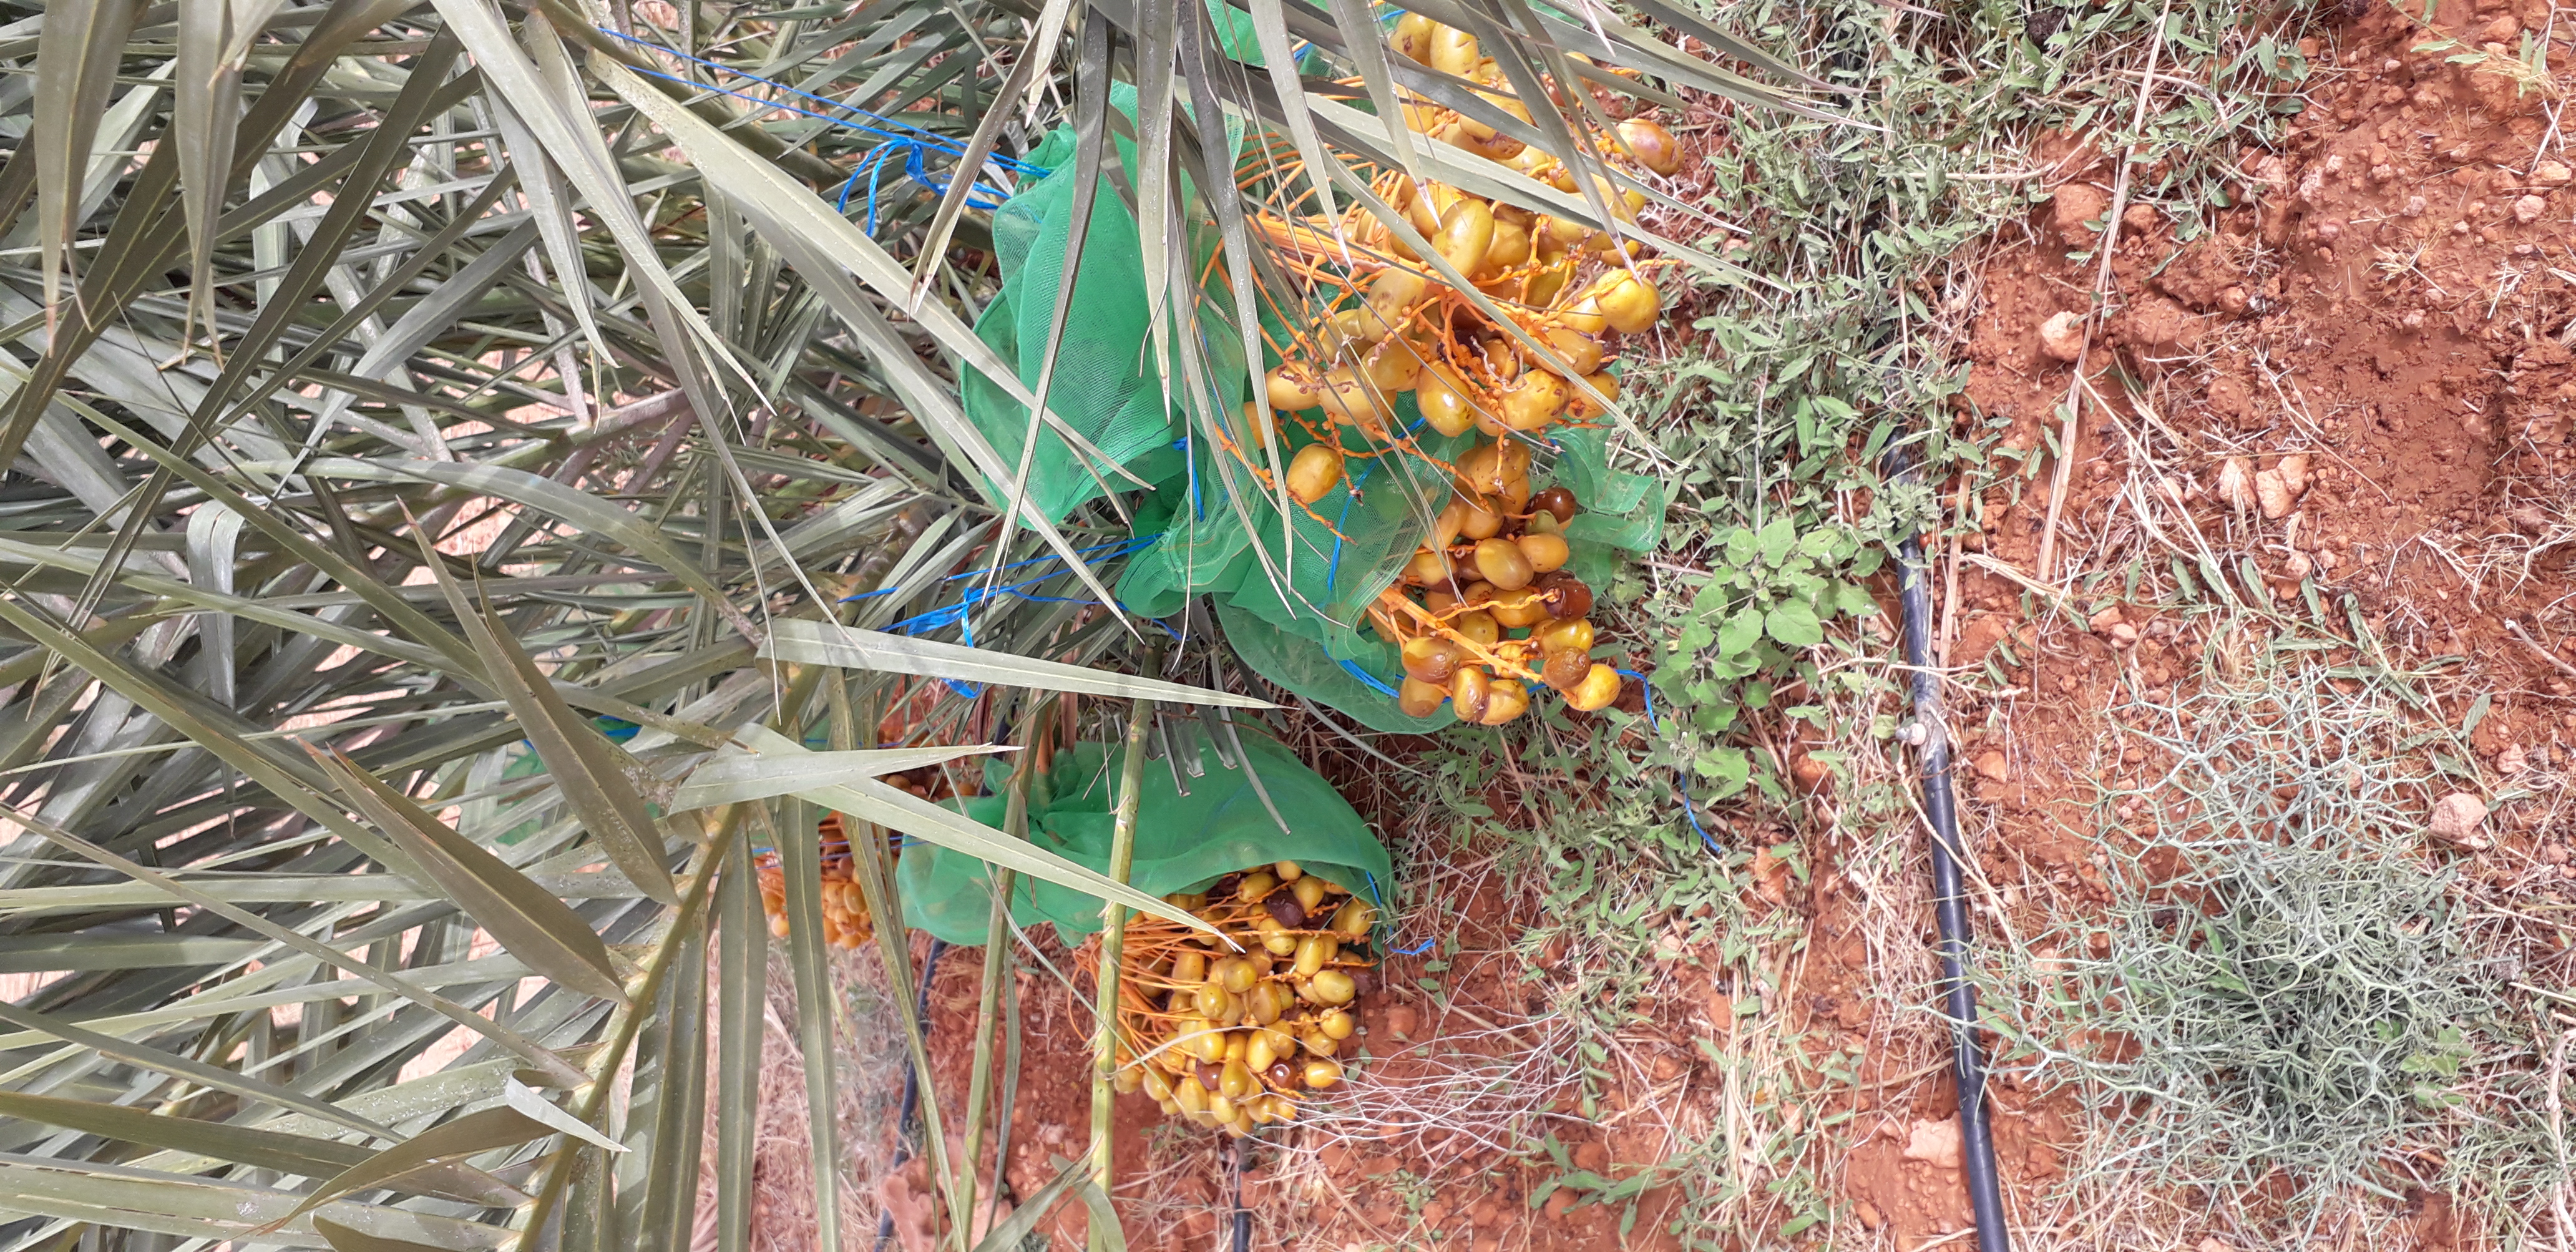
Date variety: Boufagous